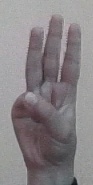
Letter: thaa